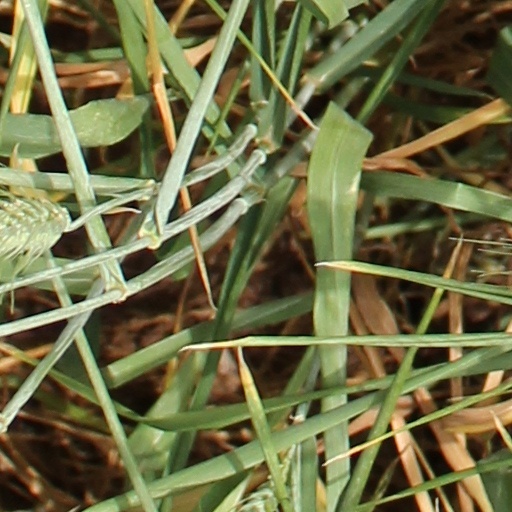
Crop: wheat